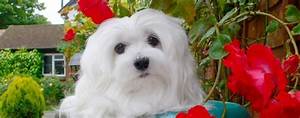
Label: dog